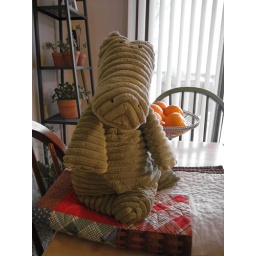
the only stuffed animal in the house that i won't name.